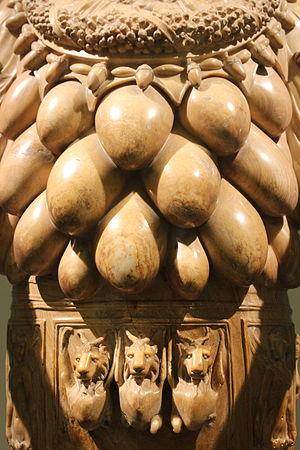
L'Artémis d'Ephèse est une sculpture datant du IIe siècle de notre ère. représentant la déesse Artémis. En albâtre jaune, elle a fait partie de la célèbre Collection Farnèse, et est conservée au Musée archéologique national de Naples.